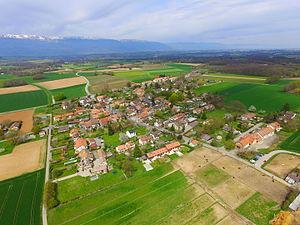
Laconnex, une commune du canton de Genève. Vue di ciel.
Laconnex est une commune suisse du canton de Genève. Plusieurs associations ont été créées au sein de ce village, notamment la Jeunesse de Laconnex, qui organise plusieurs événements par année.